Sophie Quinton

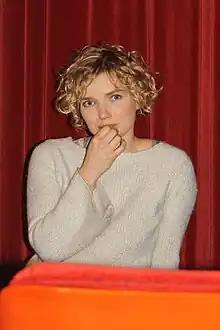
Quinton in January 2011

Sophie Quinton (born 31 August 1976) is a French actress. She has played in a number of short films directed by Gérald Hustache-Mathieu and starred in the 2003 film "Who Killed Bambi?".